Four (2012 film)

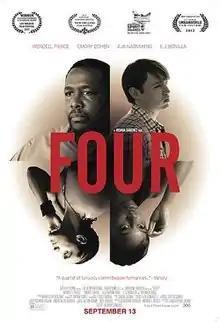
Theatrical release poster

Four is a 2012 American romantic drama film written and directed by Joshua Sanchez (in his feature directorial debut), based on the play of the same name by Christopher Shinn. It stars Wendell Pierce (who also produced), Emory Cohen, Aja Naomi King, and E. J. Bonilla. It revolves around two couples struggling with their desires and demons on the night of the Fourth of July.